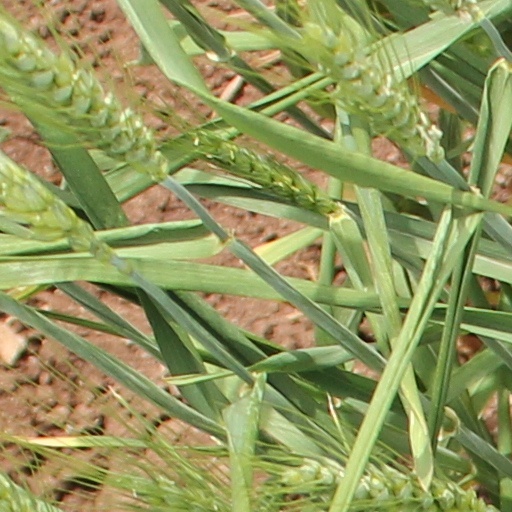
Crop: wheat